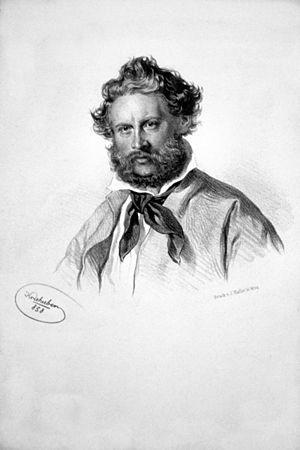
Anton Dominick Ritter von Fernkorn était un sculpteur autrichien né à Erfurt et mort à Vienne.